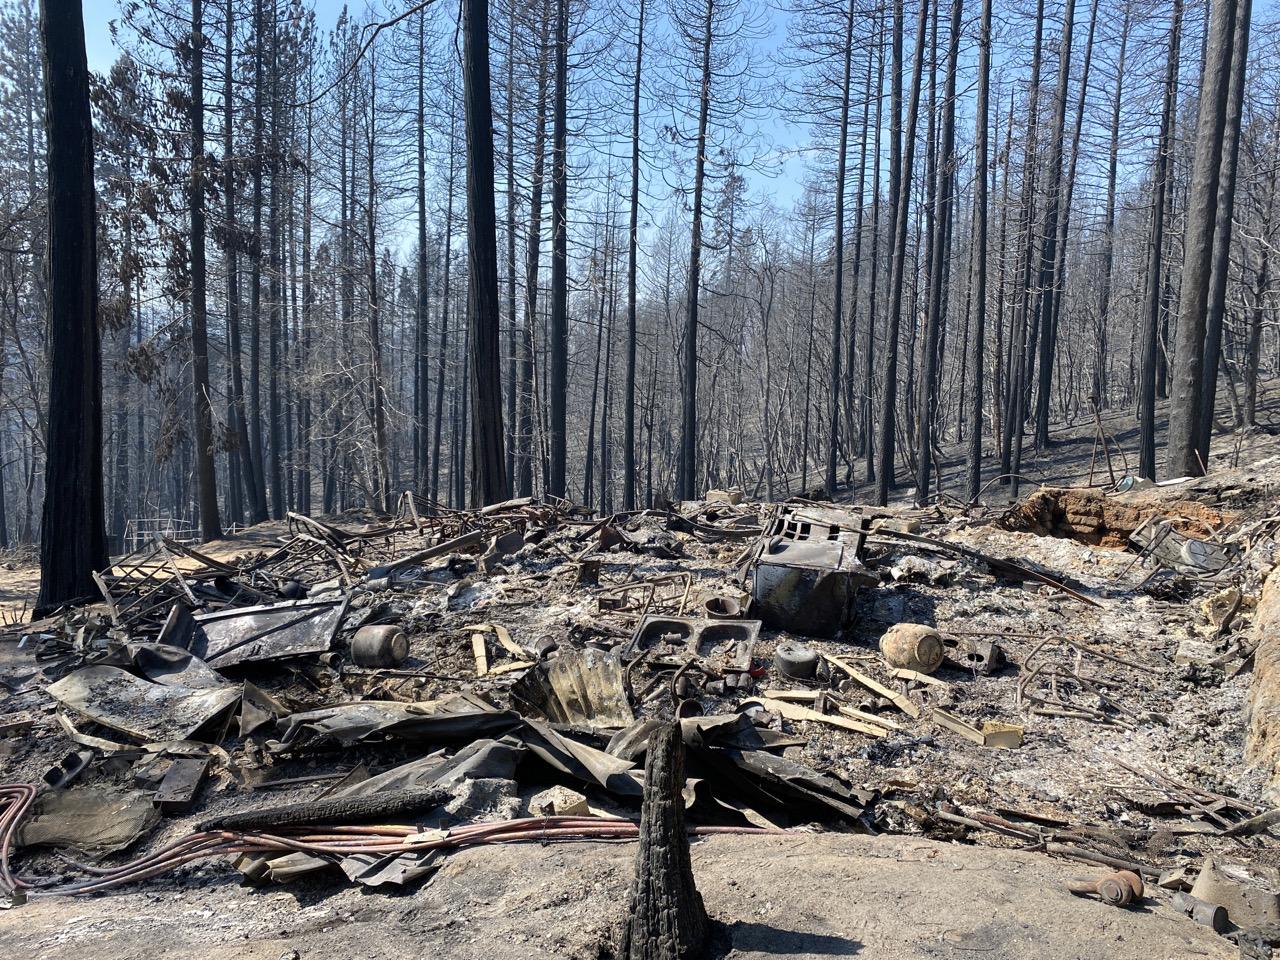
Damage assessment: destroyed